Occupation of Araucanía

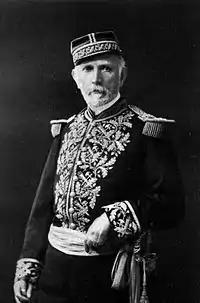
Photo of Cornelio Saavedra Rodríguez, the planner and military leader of the occupation until 1871.

Beginning in the second half of the 18th century Mapuche-Spanish and later Mapuche-Chilean trade increased and hostilities decreased. Mapuches obtained goods from Chile and some dressed in "Spanish" clothing. Despite close contacts Chileans and Mapuches remained socially, politically and economically distinct. During Chile's first fifty years of independence (1810–1860) the government's relationship with the Araucanía territory was not a priority and the Chilean government prioritized the development of Central Chile over its relationship with indigenous groups.